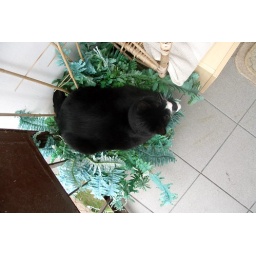
mums cat in the pot hehehehe